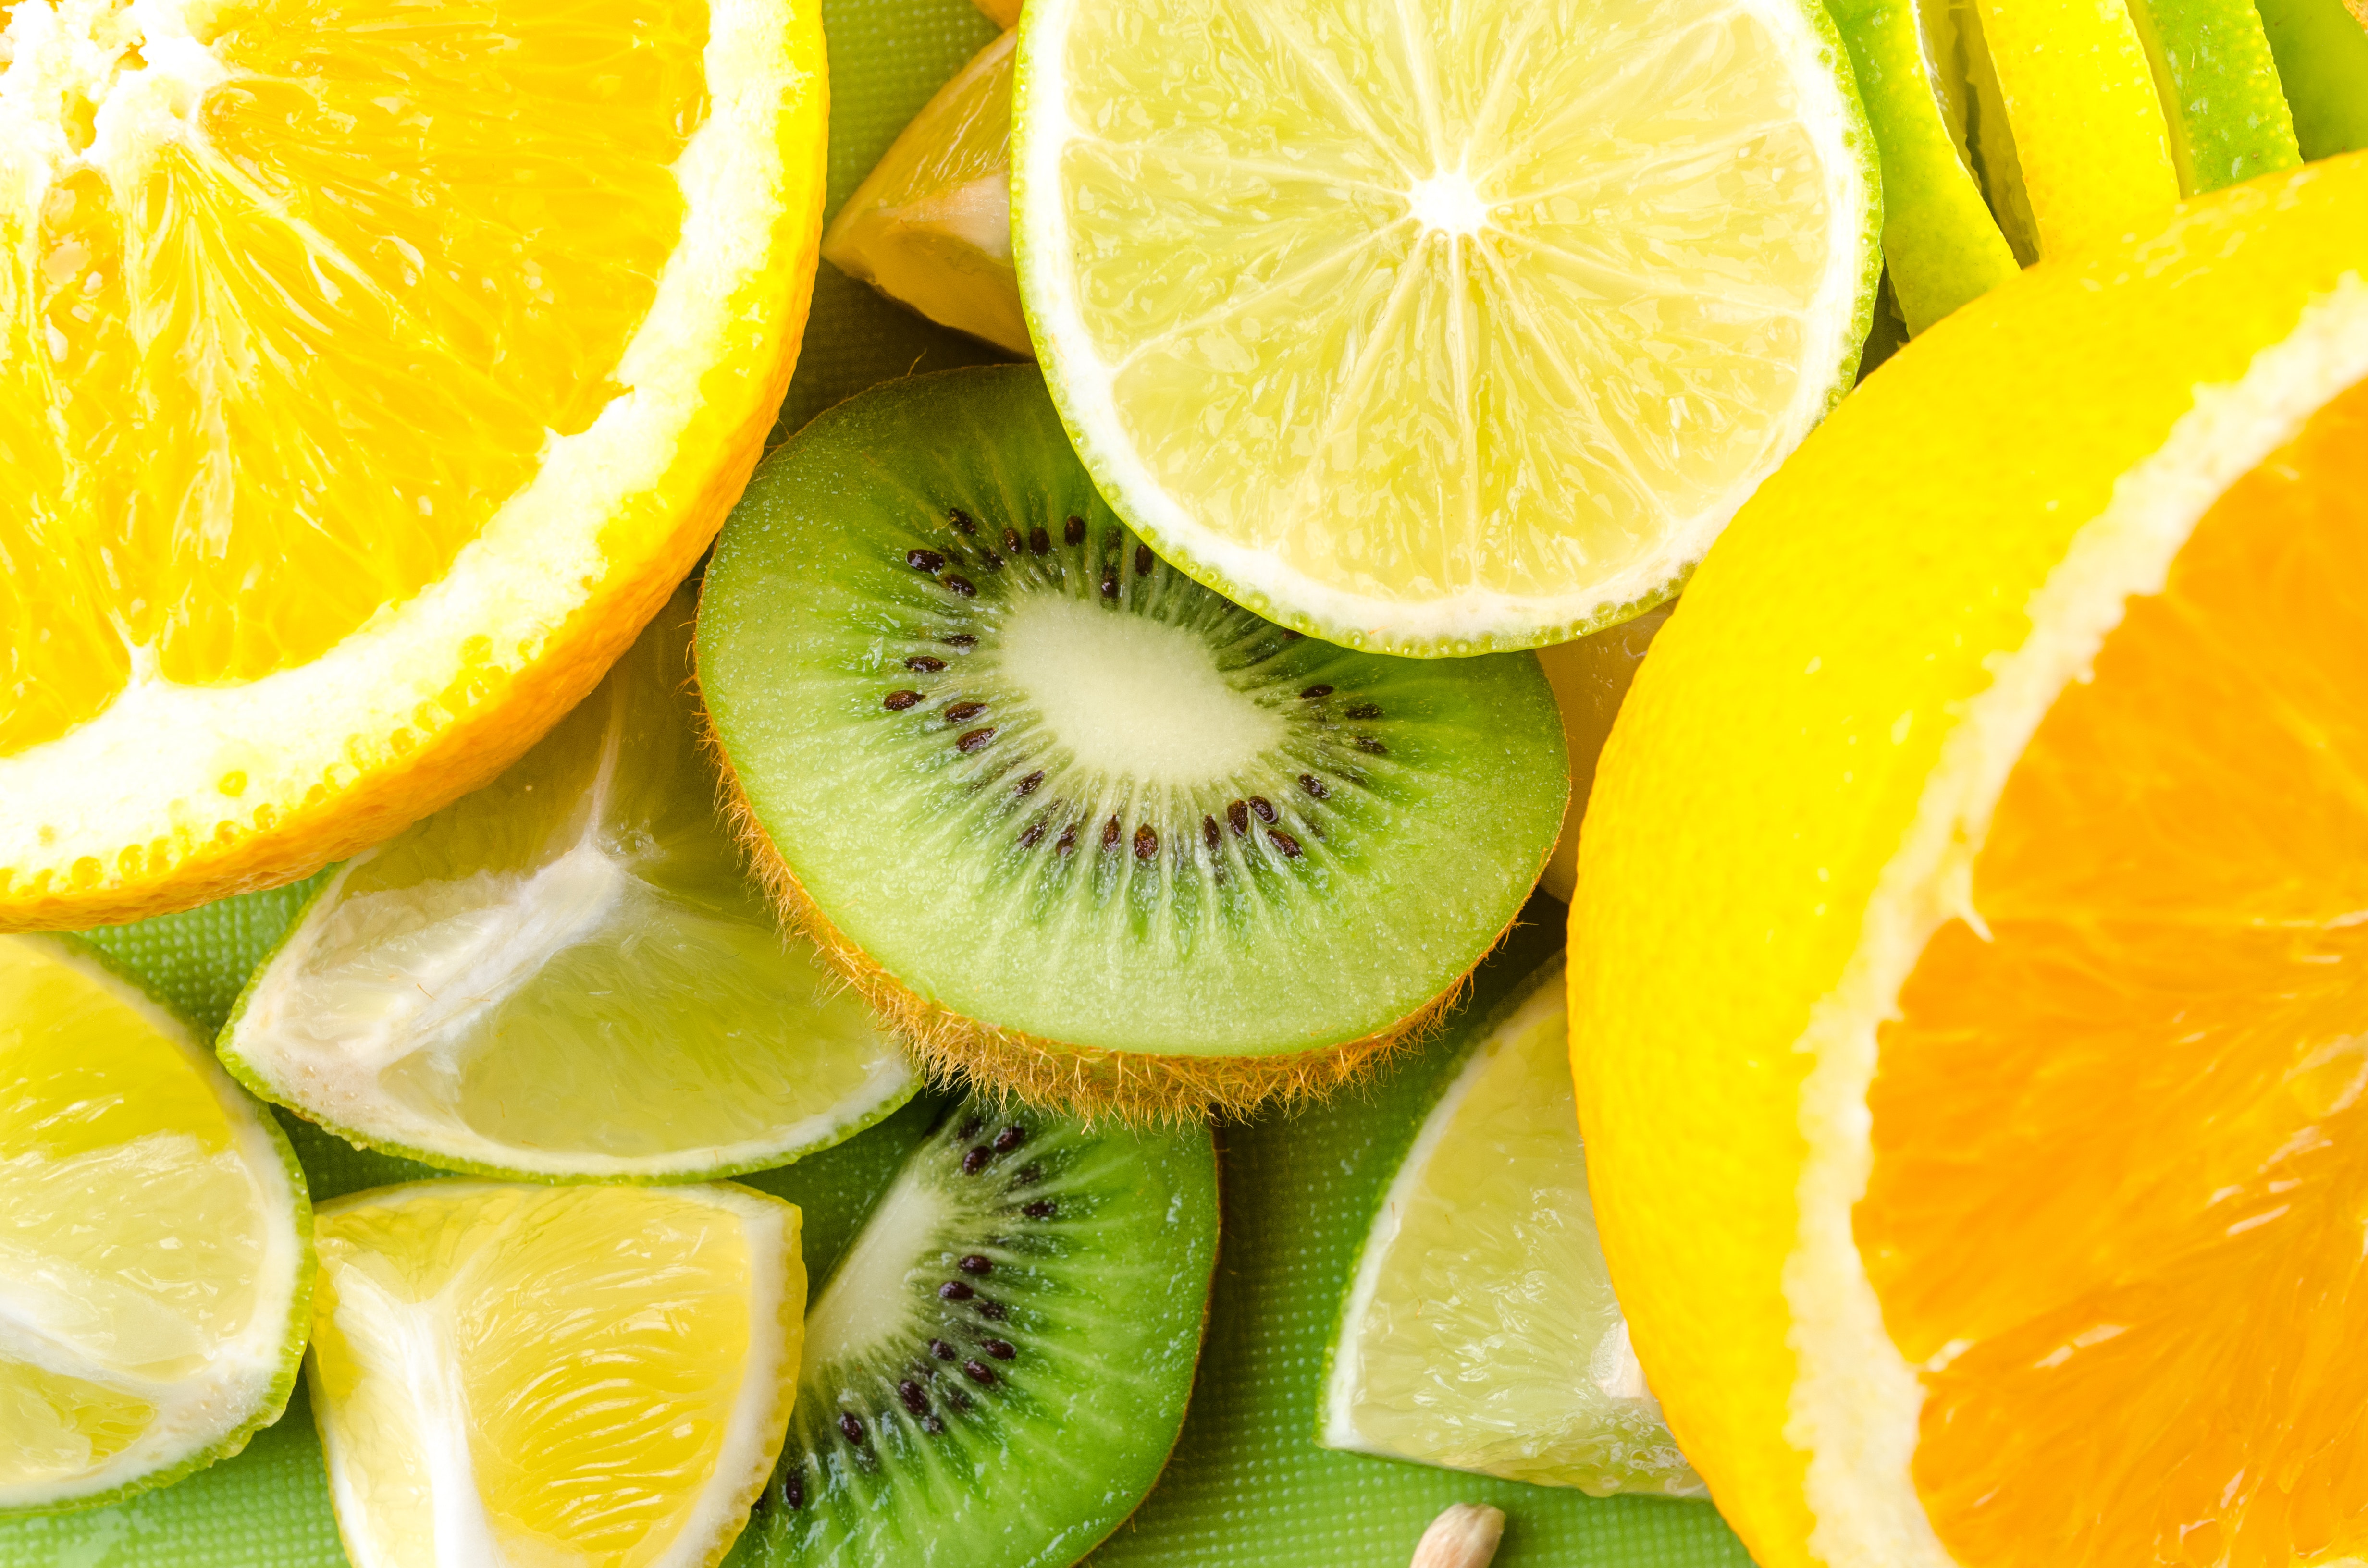
lime, citrus, key lime, food, natural foods, fruit, lemon, lemon lime, citric acid, persian lime, sweet lemon, meyer lemon, plant, yellow, citron, rangpur, orange, produce, ingredient, lemon peel, vegetarian food, superfood, grapefruit, bitter orange, tangerine, valencia orange, limeade